Hot Rhythm

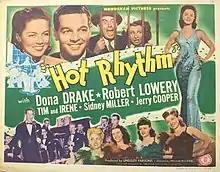

Hot Rhythm is a 1944 American musical comedy film directed by William Beaudine and starring Robert Lowery, Dona Drake, and the radio and vaudeville team of Tim and Irene (Tim Ryan and Irene Ryan).